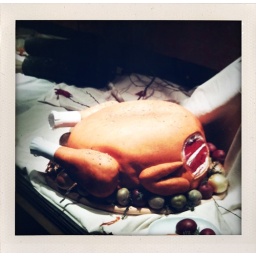
in the window of zillycakes, the cupcake store around the corner from our house